Long-tailed chinchilla

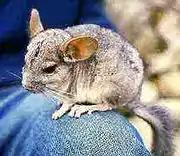
A young wild Chilean chinchilla (2006)

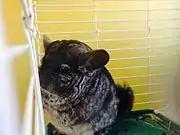
A domesticated chinchilla

"Chinchilla lanigera" is smaller—wild animals have body lengths up to —has more rounded ears— in length)—and a longer tail than "C. chinchilla"; its tail is usually about a third the size of its body—up to compared to in "C. chinchilla". The number of caudal vertebrae is 23 in "C. lanigera" versus 20 in "C. chinchilla". Males typically weigh with a mean of , while females weigh with a mean of . Domesticated animals are larger than wild ones and more sexually dimorphic, with the female weighing up to and males up to .